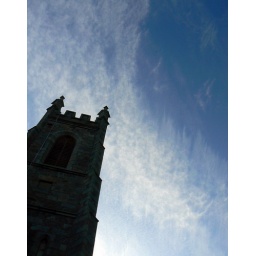
The tower of Nigg Church, Aberdeen set against a dramatic late afternoon sky dominated by high stratus clouds